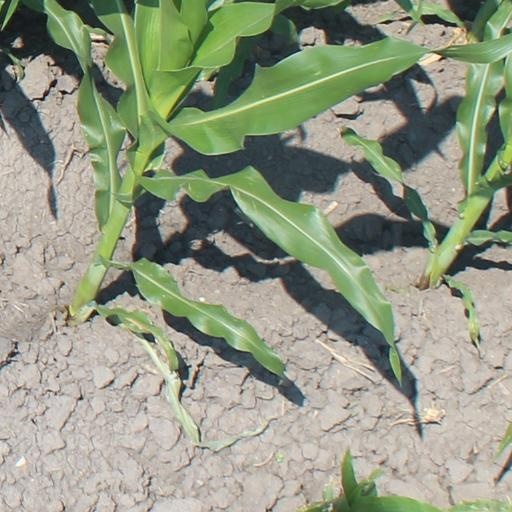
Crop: maize; corn